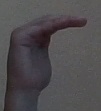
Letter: haa